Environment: real
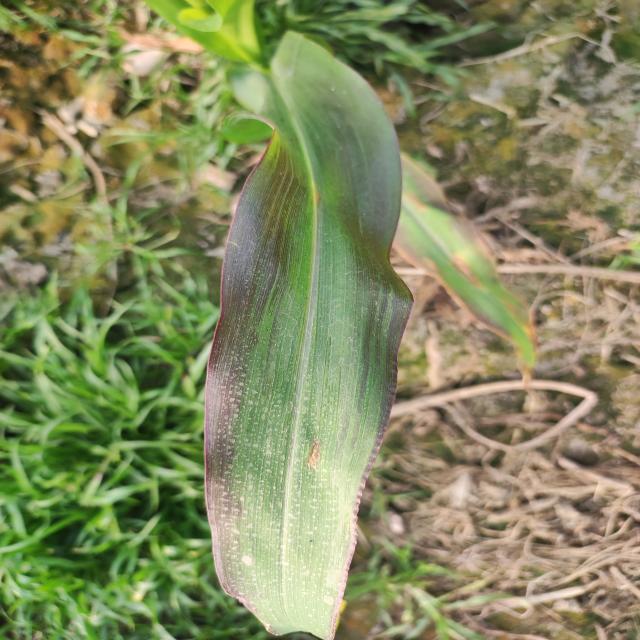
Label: phosphorus_deficiency